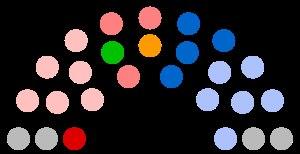
Le conseil départemental de la Lozère est l'assemblée délibérante du département français de la Lozère, collectivité territoriale décentralisée. Son siège se trouve à Mende.